Remesiana

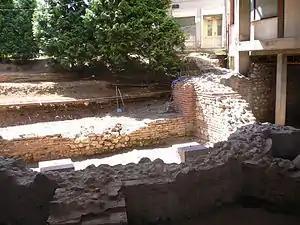
Basilica Apse under excavation in Remesiana, found under modern residential building.

Remesiana (Byzantine Greek: Ρεμεσιανισία) was an ancient Roman city and former bishopric, which remains an Eastern Orthodox and also a Latin Catholic titular see, located around and under the modern city of Bela Palanka in Serbia.